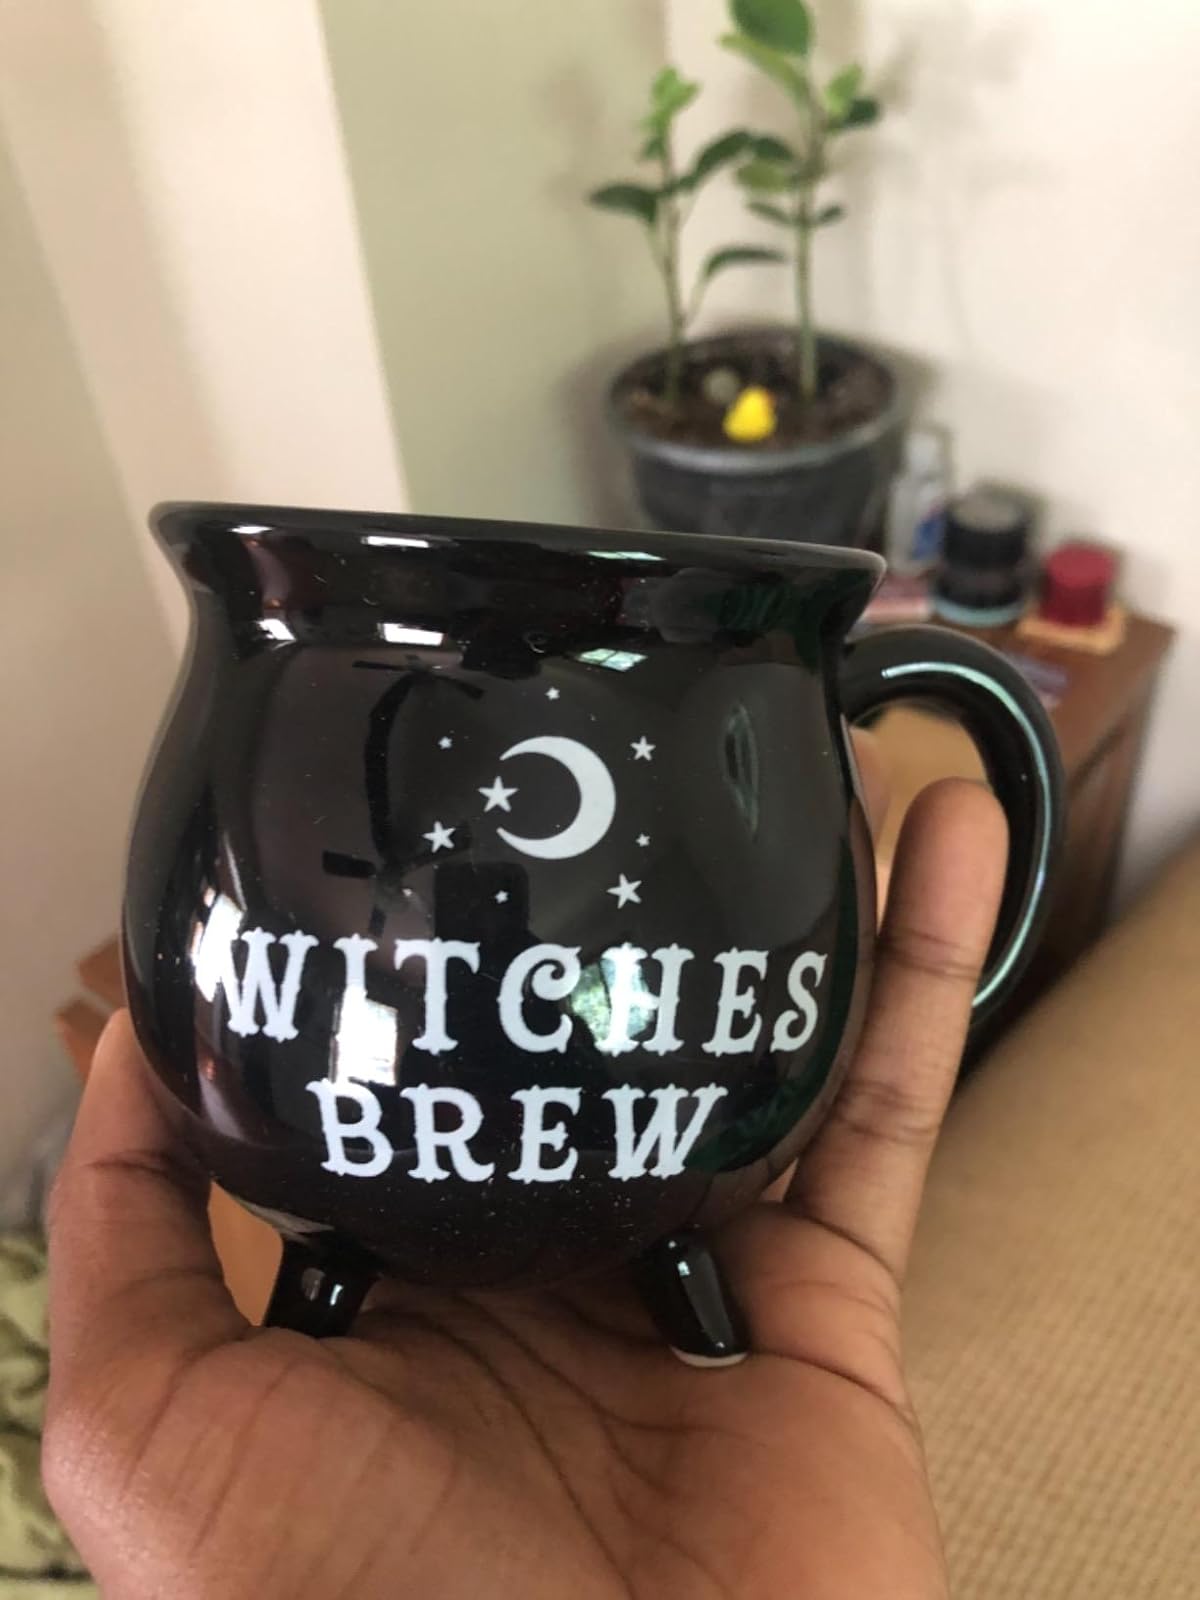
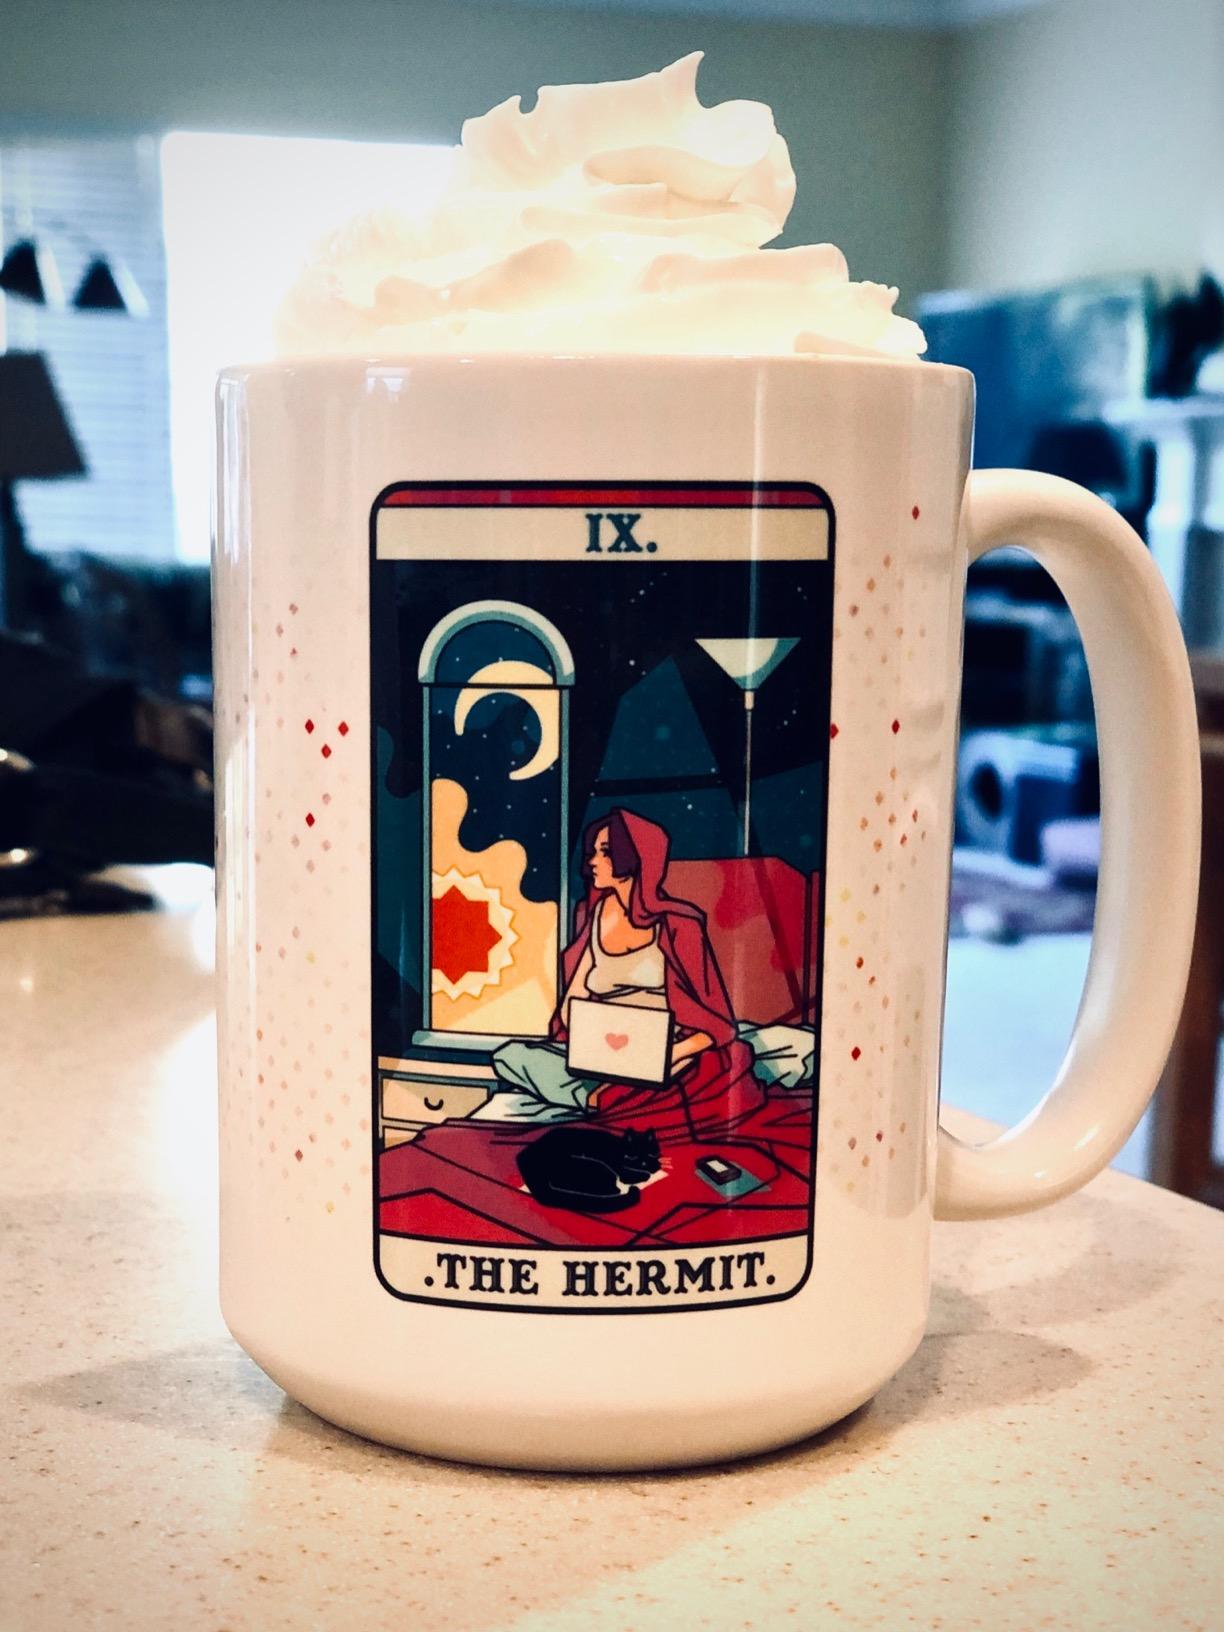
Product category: items_mug
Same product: no